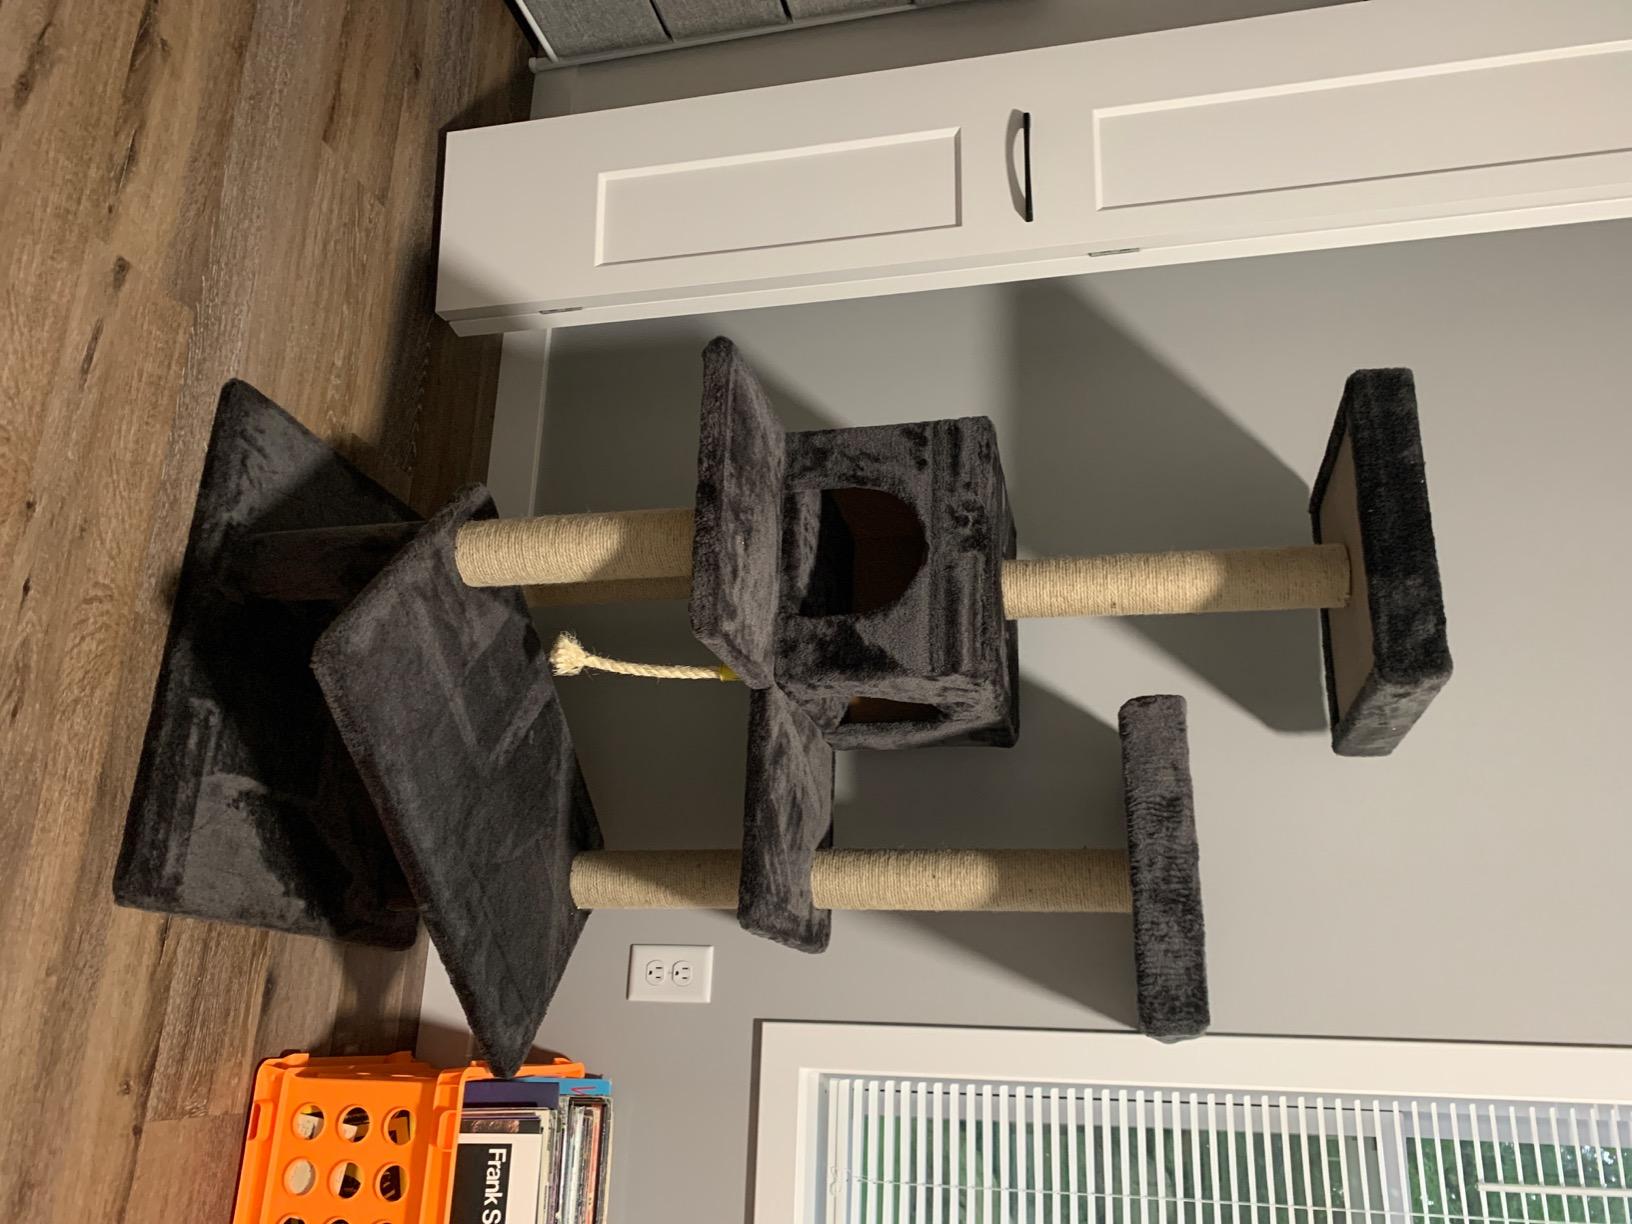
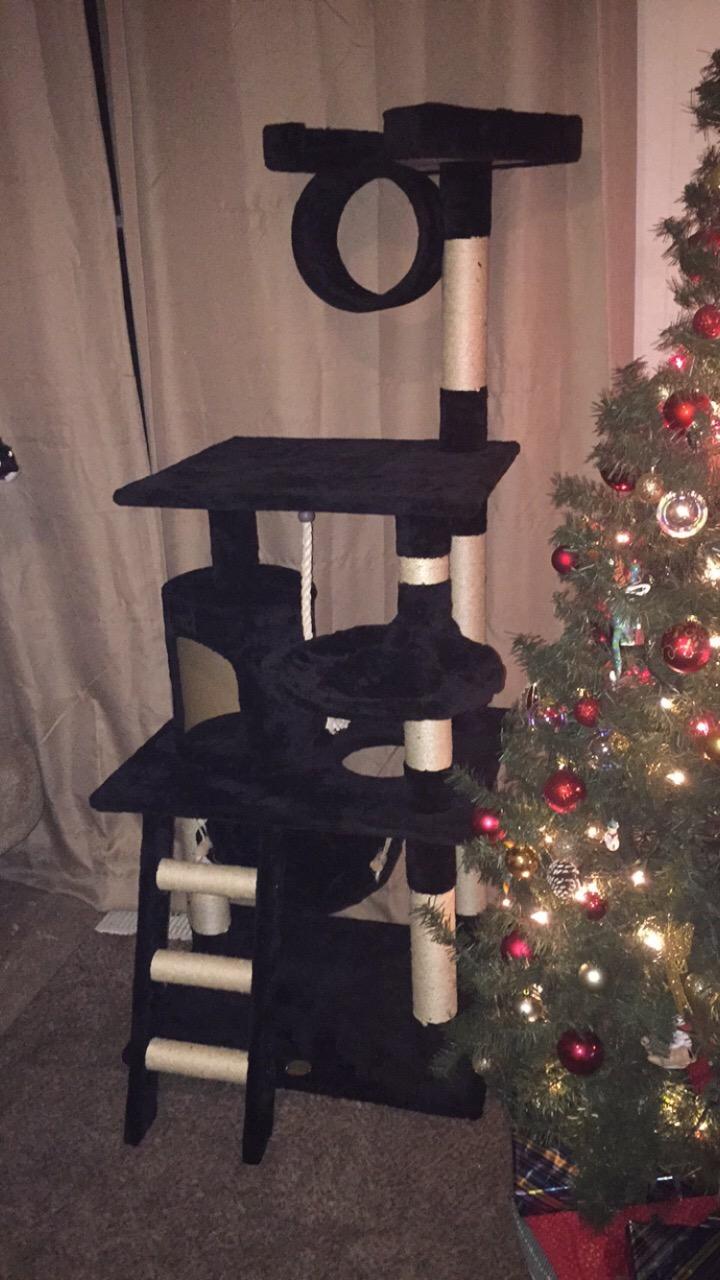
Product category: items_cat tree
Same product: no